Bourdeau

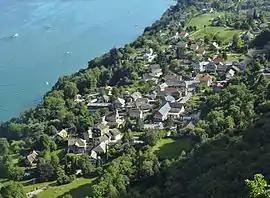
Bourdeau seen from the road to "col du Chat" pass.

Bourdeau is a commune situated in the Savoie department and in the Auvergne-Rhône-Alpes region, in south-eastern France. It is part of the urban area of Chambéry.